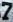
Number: 7